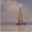
Label: ship